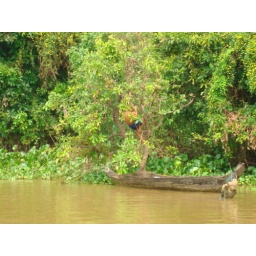
River Village 5 boy in tree CB 2008